William Johansen

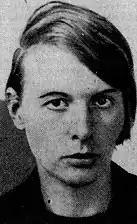
Irene McCarthy

On the night of April 6, 1935, Johansen solicited Lena Betty Coffin, a 35-year-old prostitute, on Market Street. The two went to a nearby motel and he secured a room. They gave their names as "Mr. and Mrs. H. Meyers," and Johansen told the clerk he was a sailor. One hour later, he grabbed Coffin by the throat and strangled her into semiconsciousness. Afterwards, he taped her mouth shut to stop her from screaming and stabbed her to death. He then cleaned the room of fingerprints and other evidence before returning to his job. He soon headed to Portland, and spent a substantial amount of time on the Gulf of Mexico and in Texas. However, he eventually returned to California and married Lydia Gordon, a woman who ran a flower shop in Long Beach.